Gloster Aircraft Company

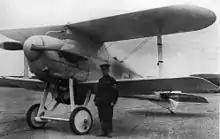
The Gloster Mars, a derivative of the Nieuport Nighthawk

The firm rented facilities at Sunningend in Cheltenham, Gloucestershire to serve as their works. By the spring of 1918, the company was producing 45 new Bristol Fighter aircraft per week.